Vincenzo Bellini

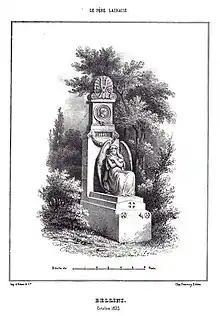
Monument to Bellini erected in 1839 at Père Lachaise Cemetery

Having signed the contract for a new opera, Bellini began to look around for a suitable subject and, in a letter to Florimo of 11 March 1834, he alludes to the opera which was to become "I puritani", noting: "I am about to lose my mind over the plot of the opera for Paris, as it has been impossible to find a suitable subject for my purpose and adaptable to the company".